History of ancient Egypt

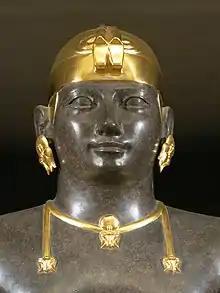
Portrait of "Black Pharaoh" Taharqa, Louvre Museum reconstruction

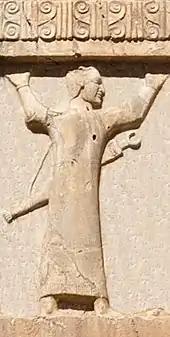
Egyptian soldier of the Achaemenid army, circa 470 BCE. Xerxes I tomb relief.

Ramesses I reigned for two years and was succeeded by his son Seti I. Seti I carried on the work of Horemheb in restoring power, control, and respect to Egypt. He also was responsible for creating the temple complex at Abydos.